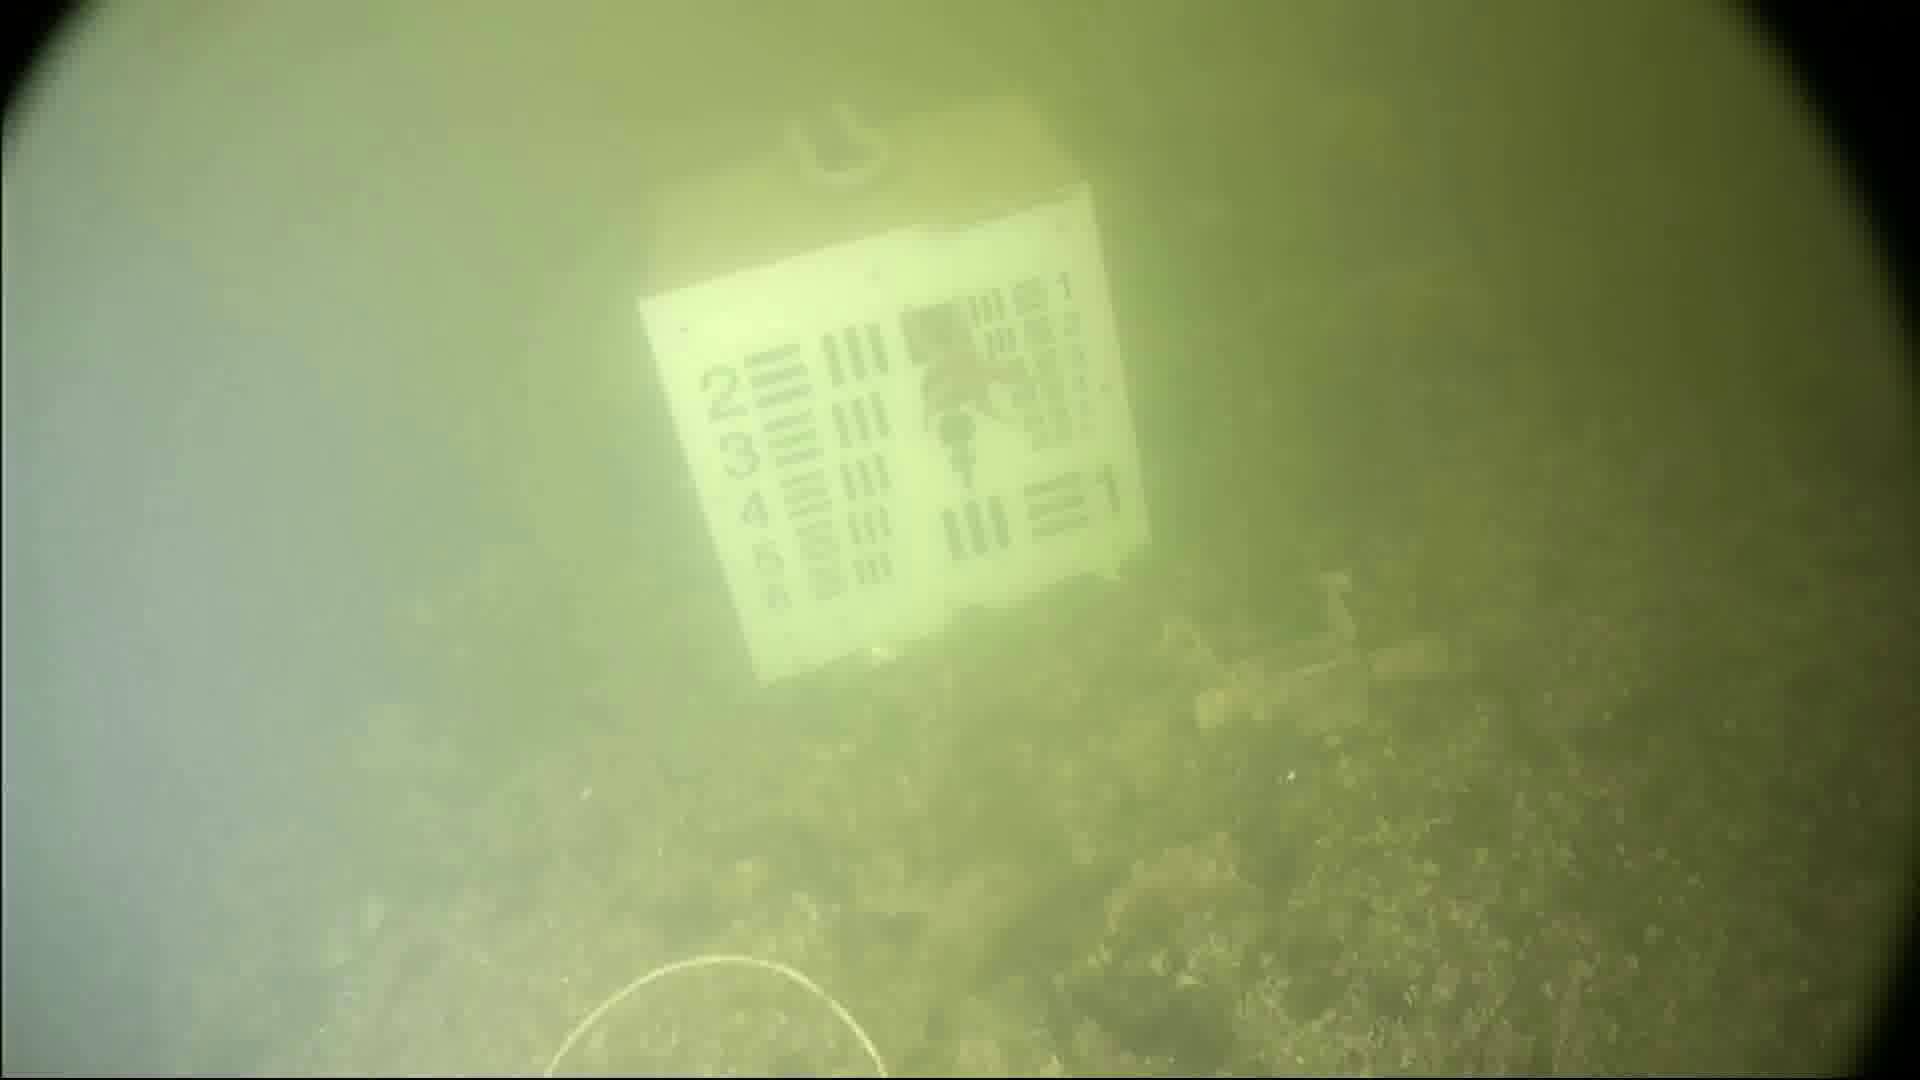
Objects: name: starfish